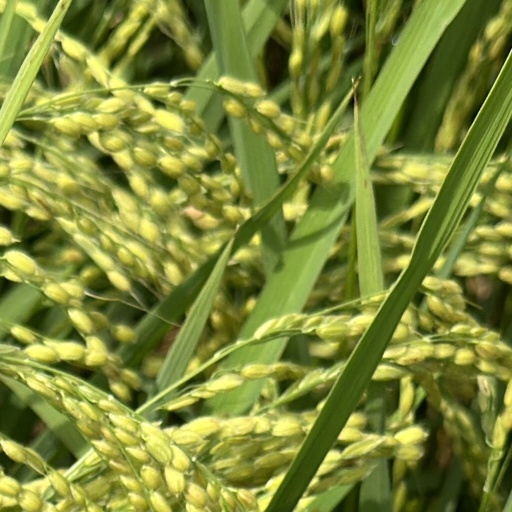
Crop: rice